Tawny nurse shark

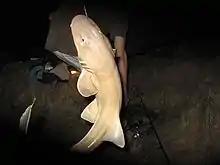
The tawny nurse shark is prized by recreational anglers off Queensland.

Encounters with tawny nurse sharks underwater indicate a more docile demeanor than the similar nurse shark; usually divers are able to approach the sharks closely and even touch and play with them without incident. However, this species has been infrequently provoked into biting, and merits respect due to its strength, small but sharp teeth, and extremely powerful jaws. Tawny nurse sharks are favored attractions for ecotourist divers off Thailand, the Solomon Islands, and elsewhere. This species also adapts well to captivity and is displayed in public aquaria in Europe, the United States, Okinawa, and Singapore, where they may become tame enough to be hand-fed. An Australian woman was bitten while hand feeding them in 2018.